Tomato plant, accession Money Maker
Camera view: bottom (45 deg); turntable rotation: 270 degrees
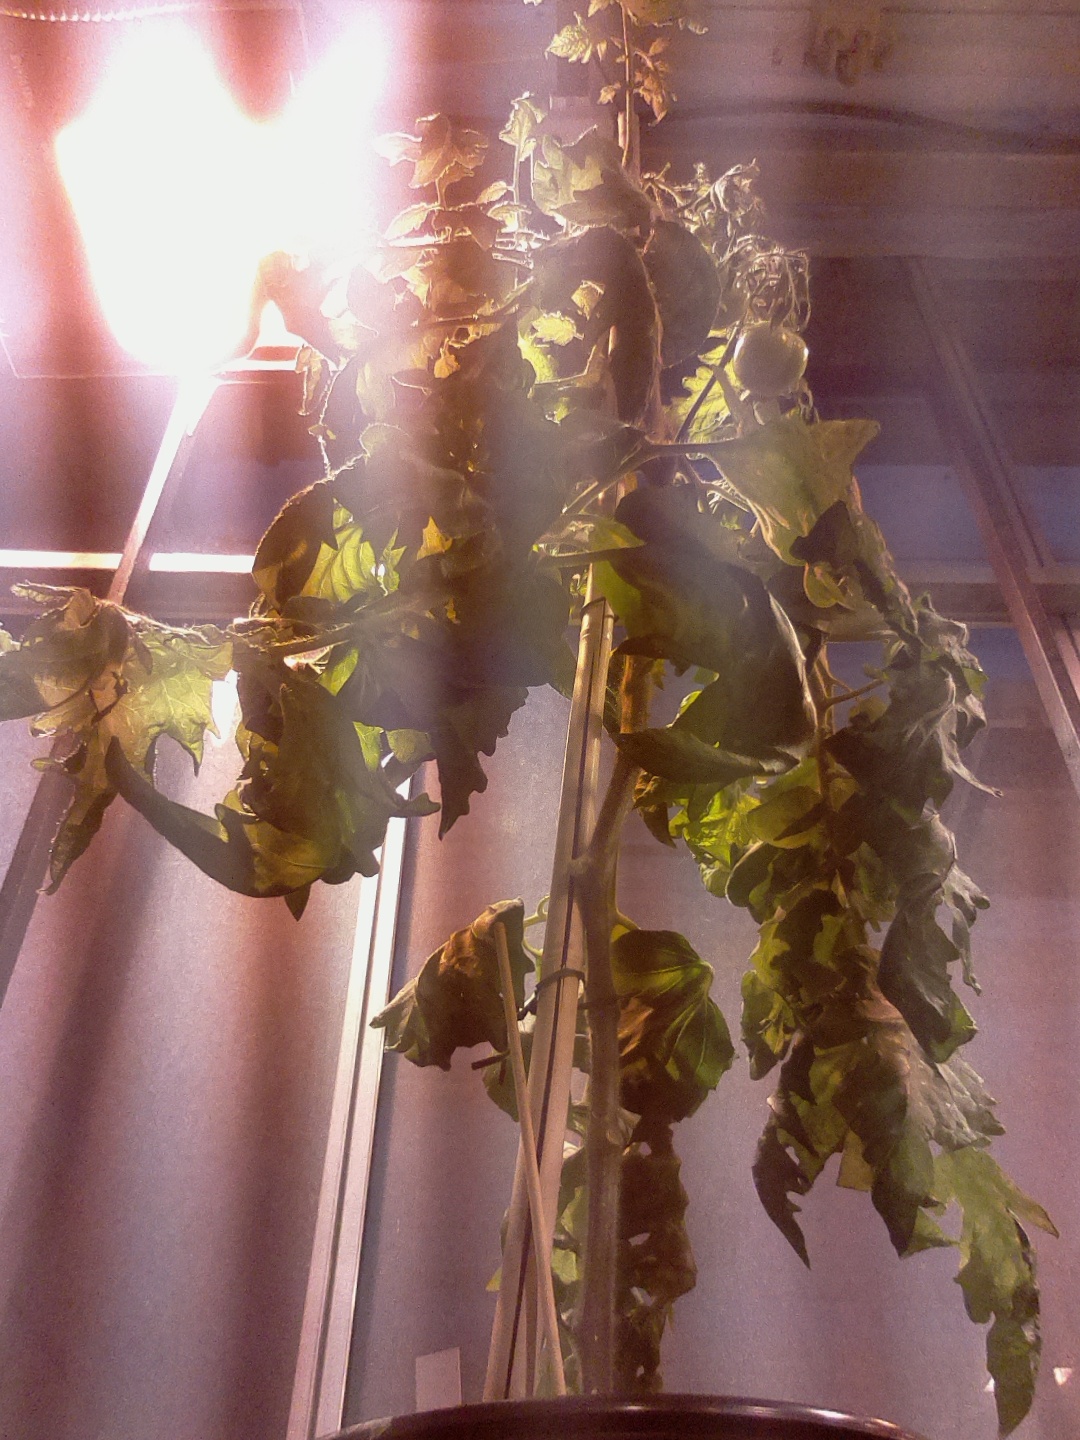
BBCH growth stage 75: 50%-60% of final fruit size